MAD Dragon Music Group

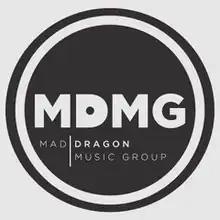
Logo of MAD Dragon Music Group

The Music Industry Program Entities, or the MAD Dragon Music Group (MDMG), is an umbrella company owned by Drexel University, run by university students and overseen by faculty and staff. The purpose of the company is to provide industry experience to the students in the university's Music Industry program. The companies of MDMG include MAD Dragon Records, DraKo Booking, MAD Dragon Publishing, MADKo Concerts, and artist services company Bantic Media.